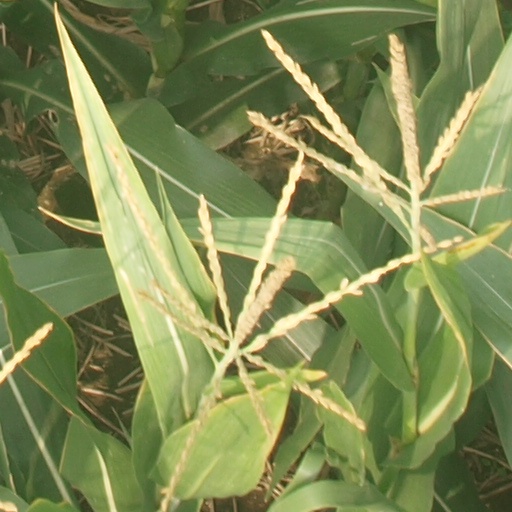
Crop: maize; corn